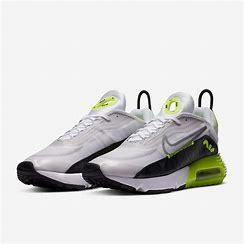
Brand: Nike
Model: Air Max 2090